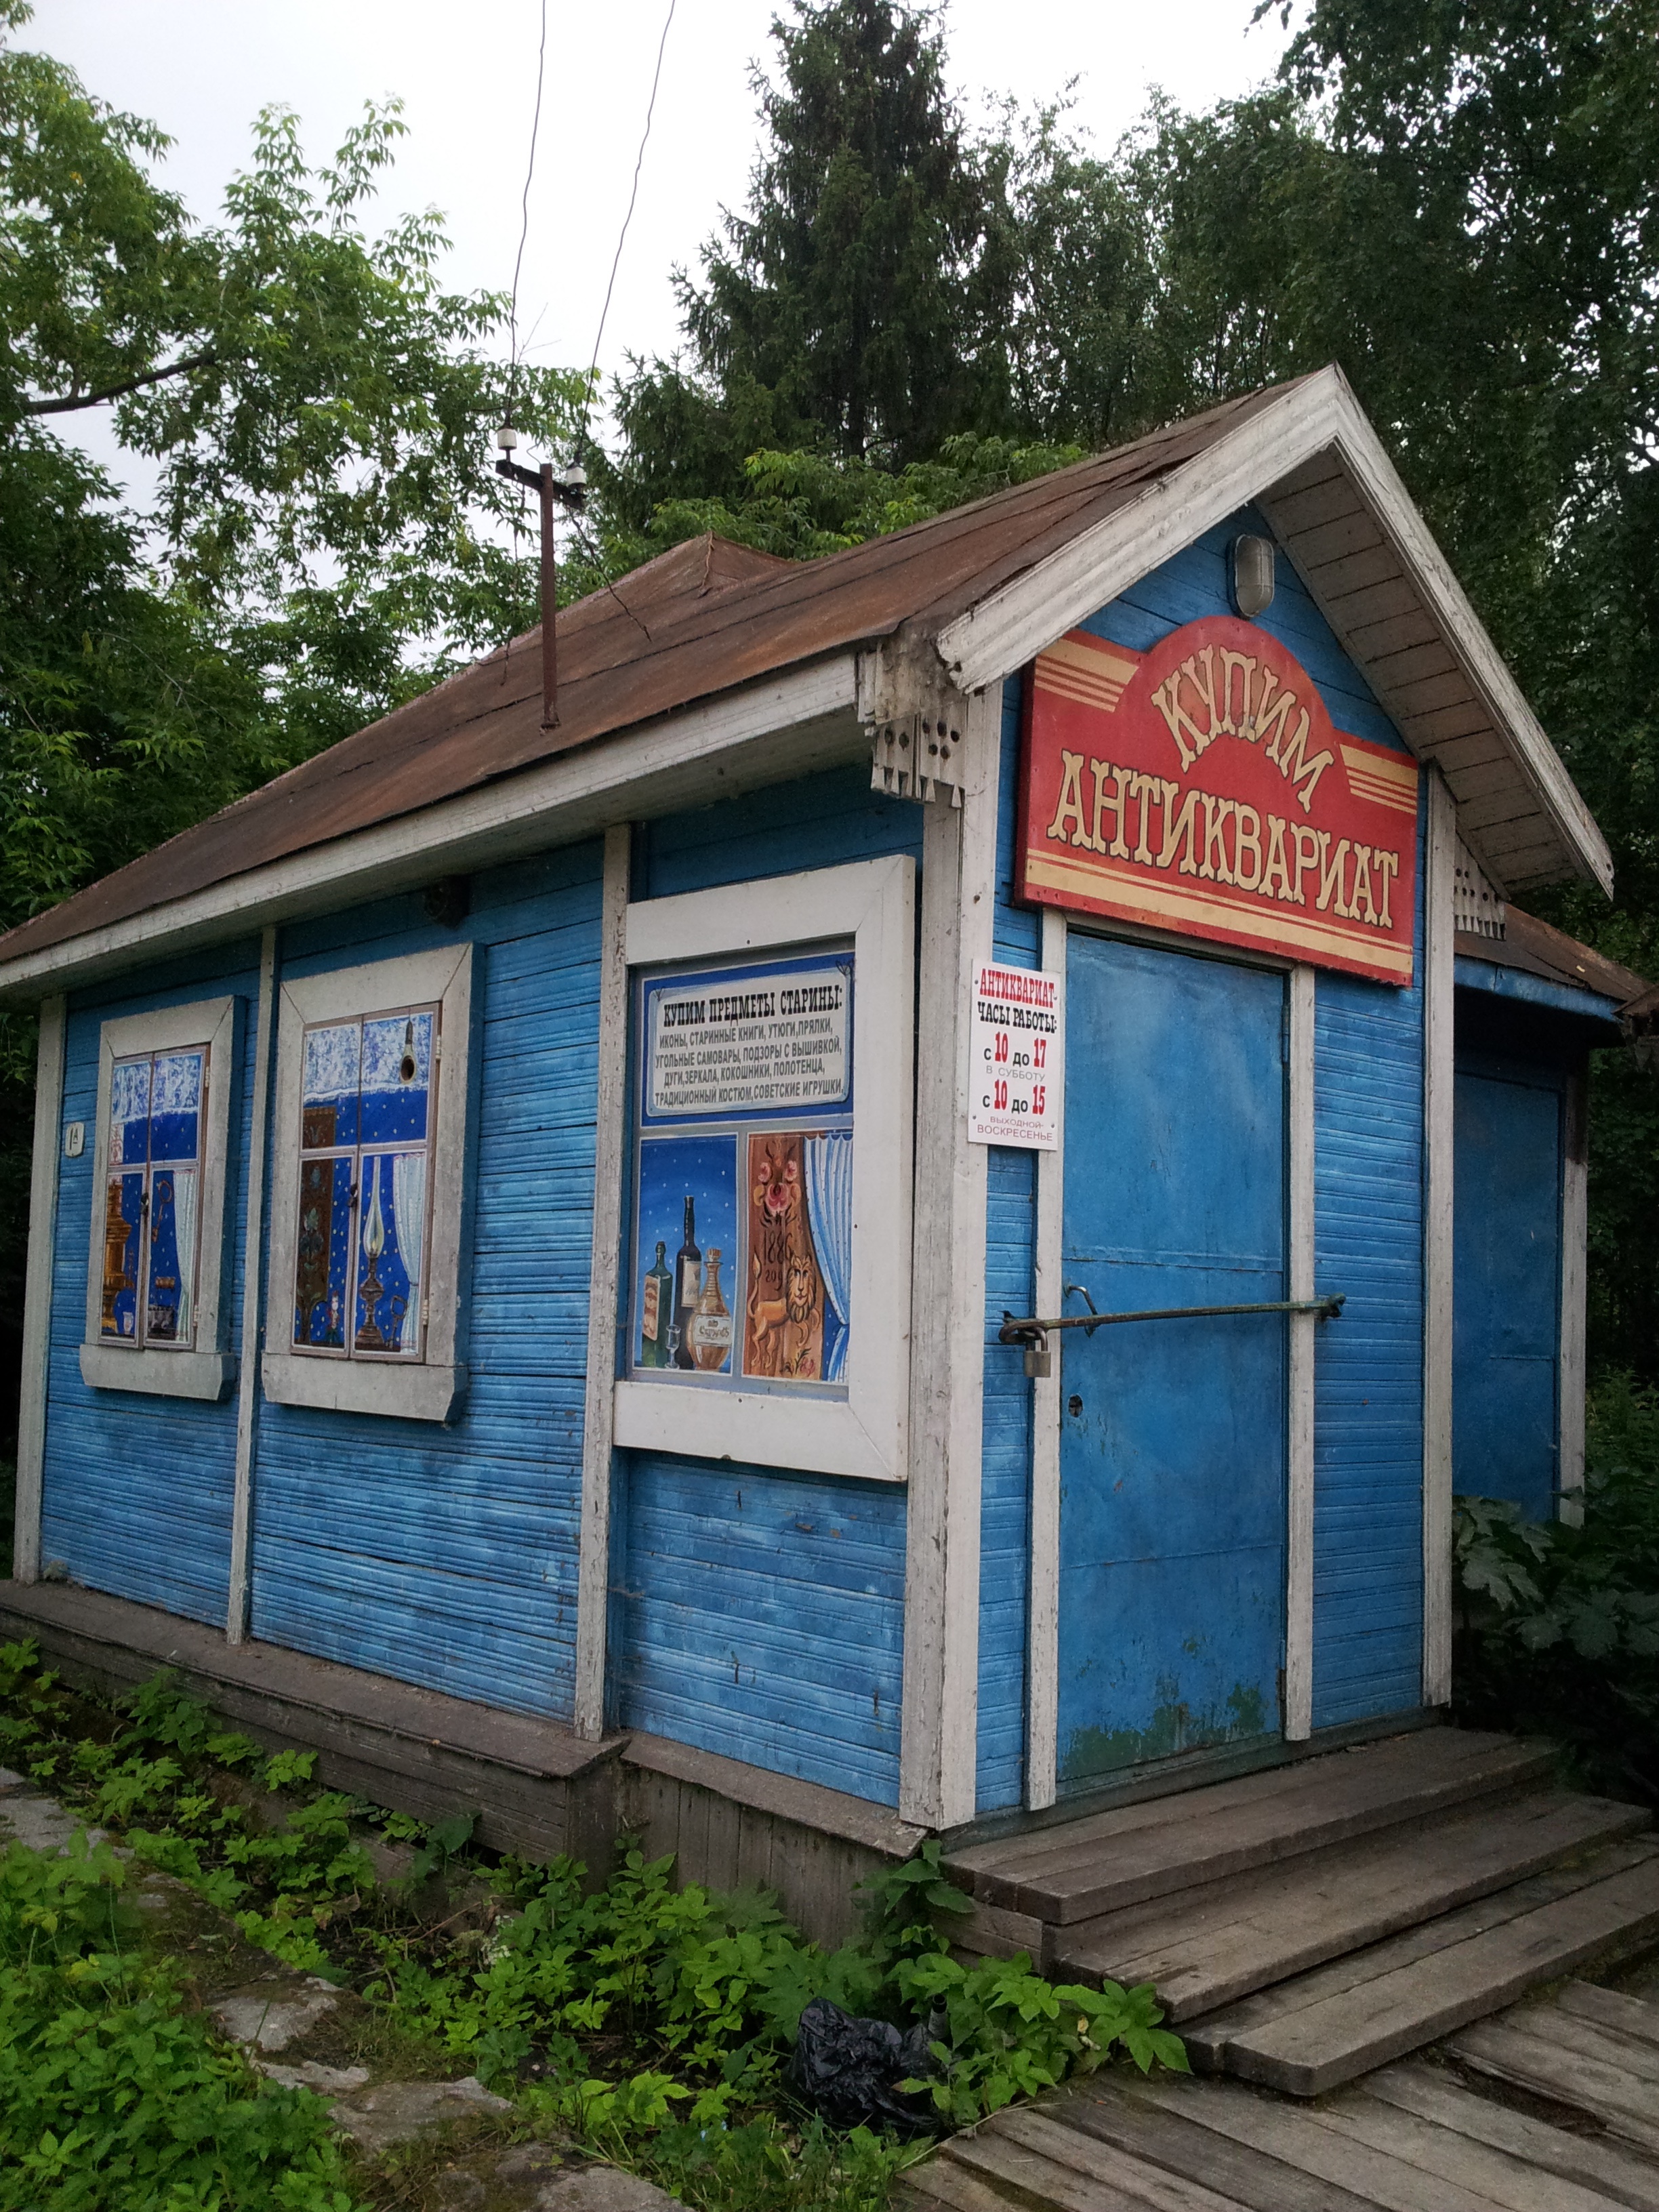
architecture, house, town, building, home, village, shack, cottage, russia, rolling stock, outdoor structure